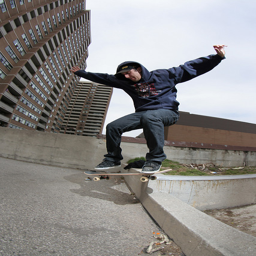
A skateboarder is riding the rail next to a building.
A man jumping over a curb on his skateboard.
a man doing a rail slide on a skateboard
A man riding a skate board jumping a wall
A person riding a skateboard down a cement planter.